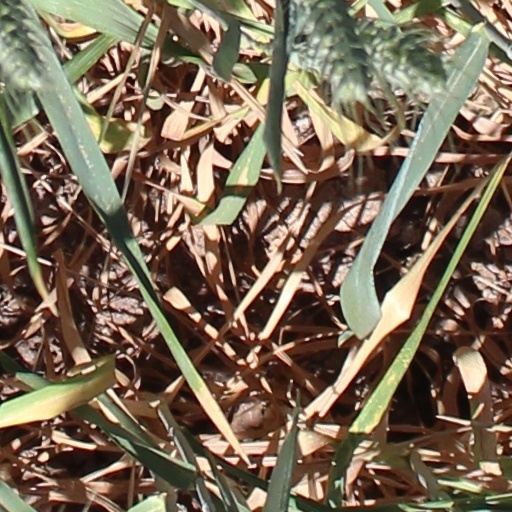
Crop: wheat